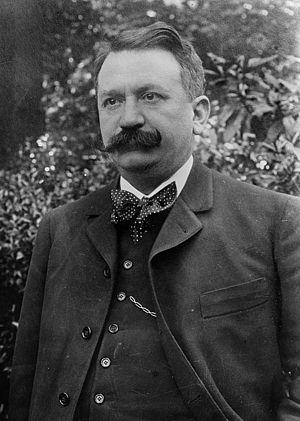
La guerre scolaire des années 1900-1910 est un ensemble de débats politiques et de conflits sociaux portant sur la place de la religion dans l'enseignement en France. Elle découle de la situation politique créée par la loi de séparation des Églises et de l'État et éclate véritablement en 1907, lors de l'affaire Morizot, qui concerne un instituteur accusé d'avoir tenu des propos antireligieux.
Les élections législatives de 1910 ont eu lieu en France les 24 avril et 8 mai 1910. Elles se sont déroulées au scrutin uninominal à deux tours par arrondissements, comme les précédentes élections.